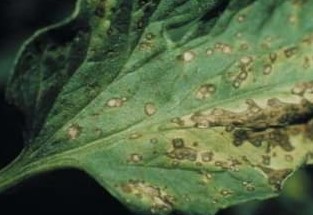
Plant: Tomato
Disease: tomato septoria leaf spot